Peacemaker season 1

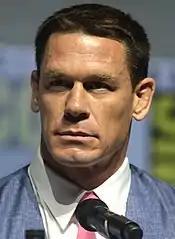
John Cena stars in the title role, returning from "The Suicide Squad".

With the series order in September 2020, John Cena was confirmed to be reprising his role as Peacemaker from "The Suicide Squad". The next month, Gunn's close friend Steve Agee joined the series as John Economos, also returning from the film. In November, Gunn's girlfriend Jennifer Holland joined as her "The Suicide Squad" character Emilia Harcourt, alongside Danielle Brooks as Leota Adebayo, Robert Patrick as Auggie Smith, and Chris Conrad as Adrian Chase / Vigilante. Holland was surprised that Gunn brought her character back for the series, believing that her part in "The Suicide Squad" would be a short one-off role. Chukwudi Iwuji joined the cast as Clemson Murn in December. One of Gunn's favorite parts of making the series was being able to work closely with Holland and Agee, and he soon became close friends with other members of the cast as well, with Gunn going on to cast Iwuji in "Guardians of the Galaxy Vol. 3".